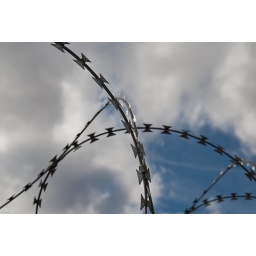
A lot of photos in this album were taken through a fence - the sky is locked...